Saint's name

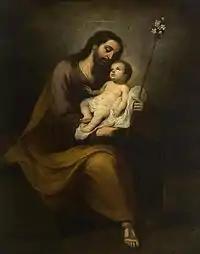
Many Christian parents have named their sons with the biblical saint name of Joseph, in honour of Saint Joseph, father of Jesus.

A saint's name, which is usually also a biblical name, is the name of a saint given to individuals at their baptism or confirmation within the Catholic Church, as well as in certain parts of the Eastern Orthodox Church, the Oriental Orthodox Churches, Lutheran Churches and Anglican Communion. It is believed that the saint whose name is chosen will serve as a special patron to protect and guide and will be the heavenly intercessor for the individual who bears his or her name.